Wye College

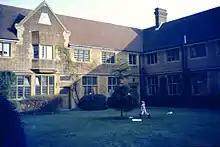
Wye College main quadrangle, Christmas 1983

The hostel directly facing the main college entrance across High Street had been an inn, and before that medieval hall-house. Fourteenth century painted decoration and a dais canopy to protect guests from falling soot and sparks survived into the 20th century.